Darmstadt

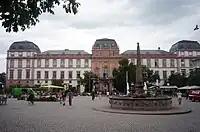
Residential Palace and Market Square

Darmstadt was the capital of an independent country (the Grand Duchy of Hesse) until 1871 and the capital of the German state of Hesse until 1945. It is due to its past as a capital city that it has many architectural testimonies of this period. Many of its major architectural landmarks were created by Georg Moller who was appointed the court master builder of the Grand Duchy of Hesse.